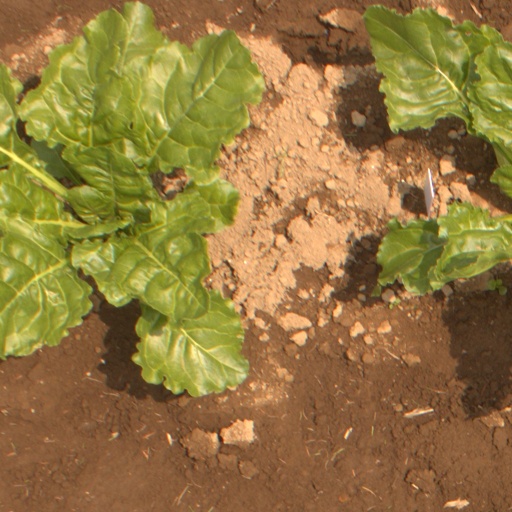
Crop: sugar beet